List of first women lawyers and judges in Oceania

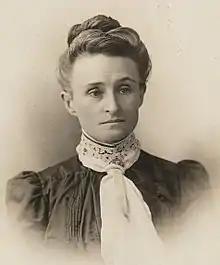

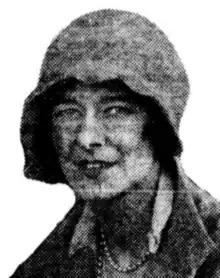

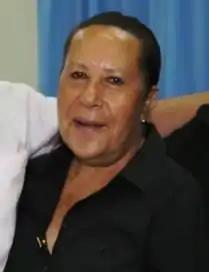

See "Women in law in the United Kingdom"